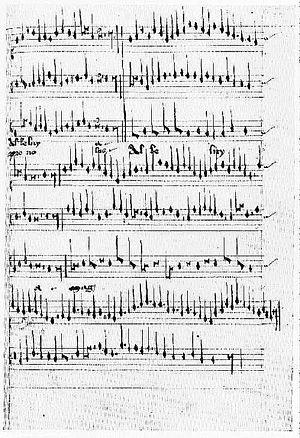
Le manuscrit Pepys est un livre de chœur anglais de la fin du XVᵉ siècle. Comme le manuscrit Ritson, il est beaucoup moins élaboré que les livres de chœur d'Eton, Lambeth et Caius. Il contient des morceaux plus courts et plus simples qui semblent avoir été écrits pour des chœurs plus petits et de moindre capacité. Le livre est ainsi appelé parce qu'il a appartenu à la collection de Samuel Pepys. Celui-ci écrit du manuscrit qu'il contient de la « musique monacale du temps d'Édouard IV » mais il apparaît à l'analyse d'éléments internes avoir été commencé un ou deux ans plus tôt. Il a probablement été achevé après 1465 car il contient de la musique attribuée à Sir William Hawte — également désigné comme « chevalier » — anobli cette année-là.